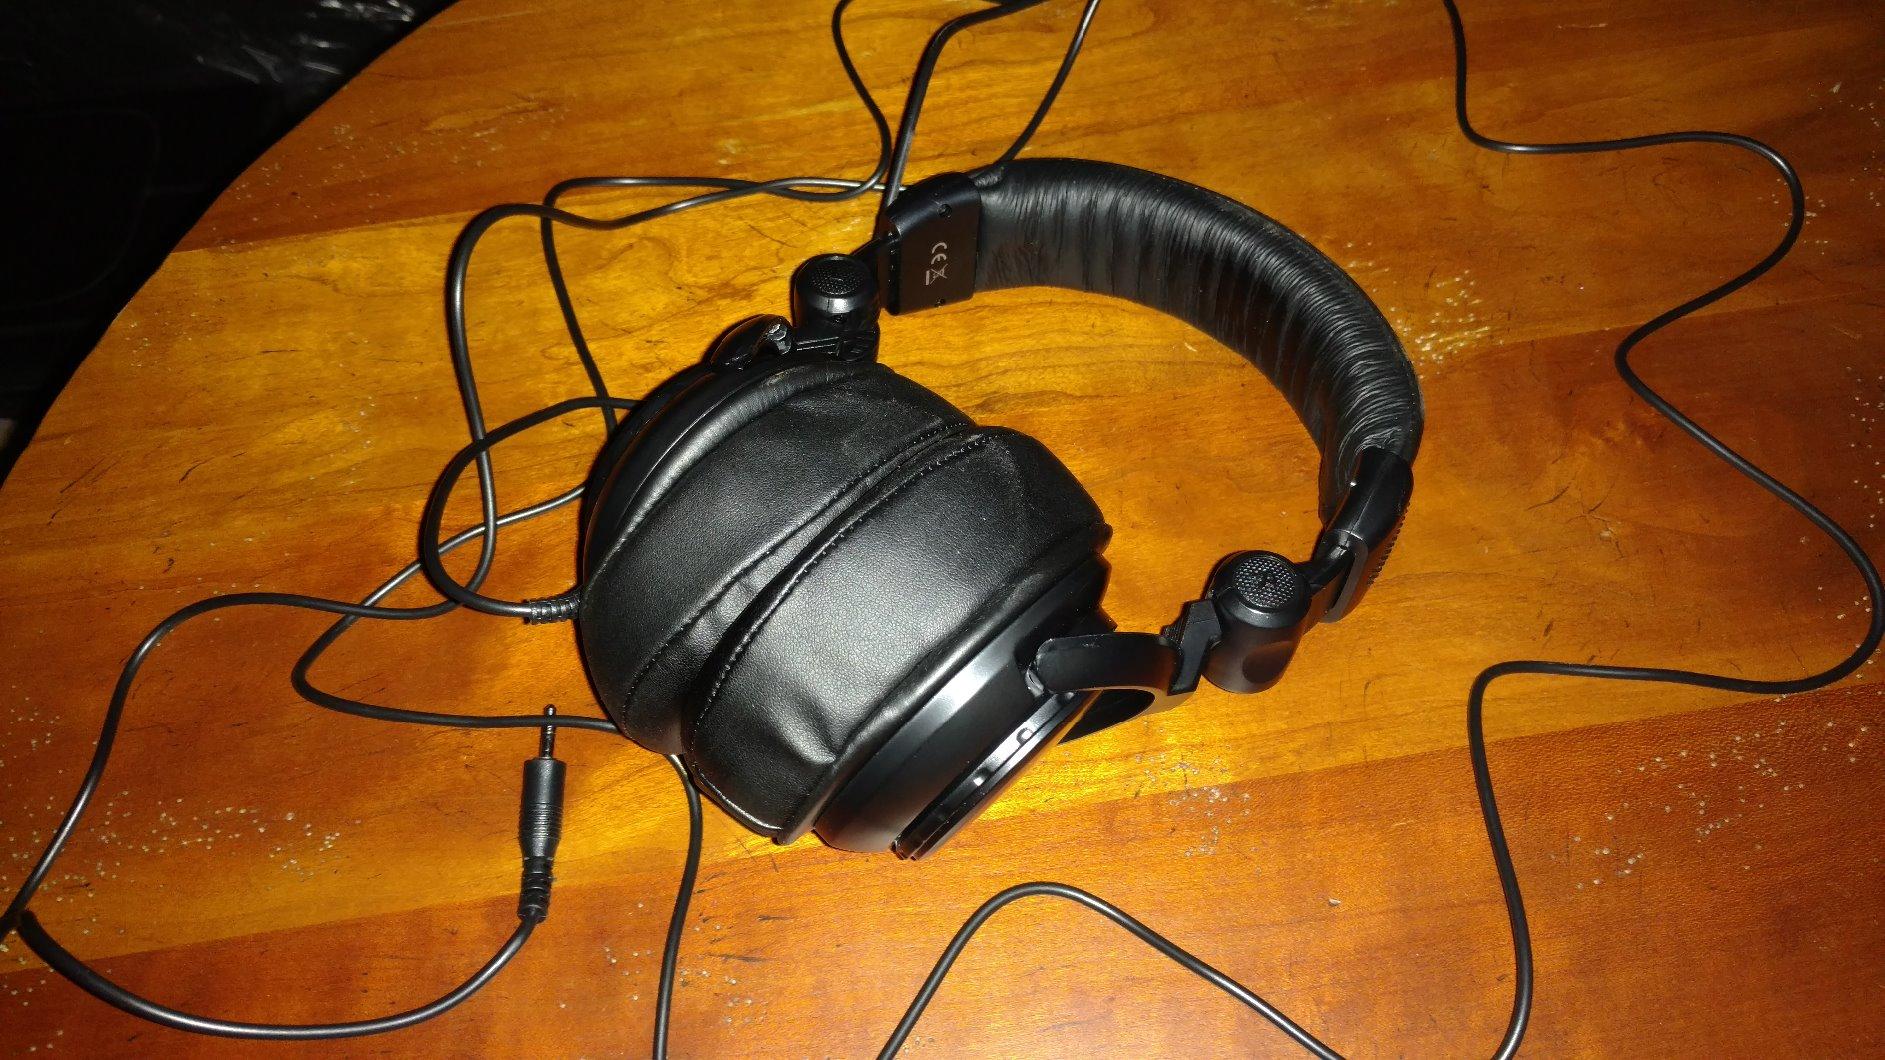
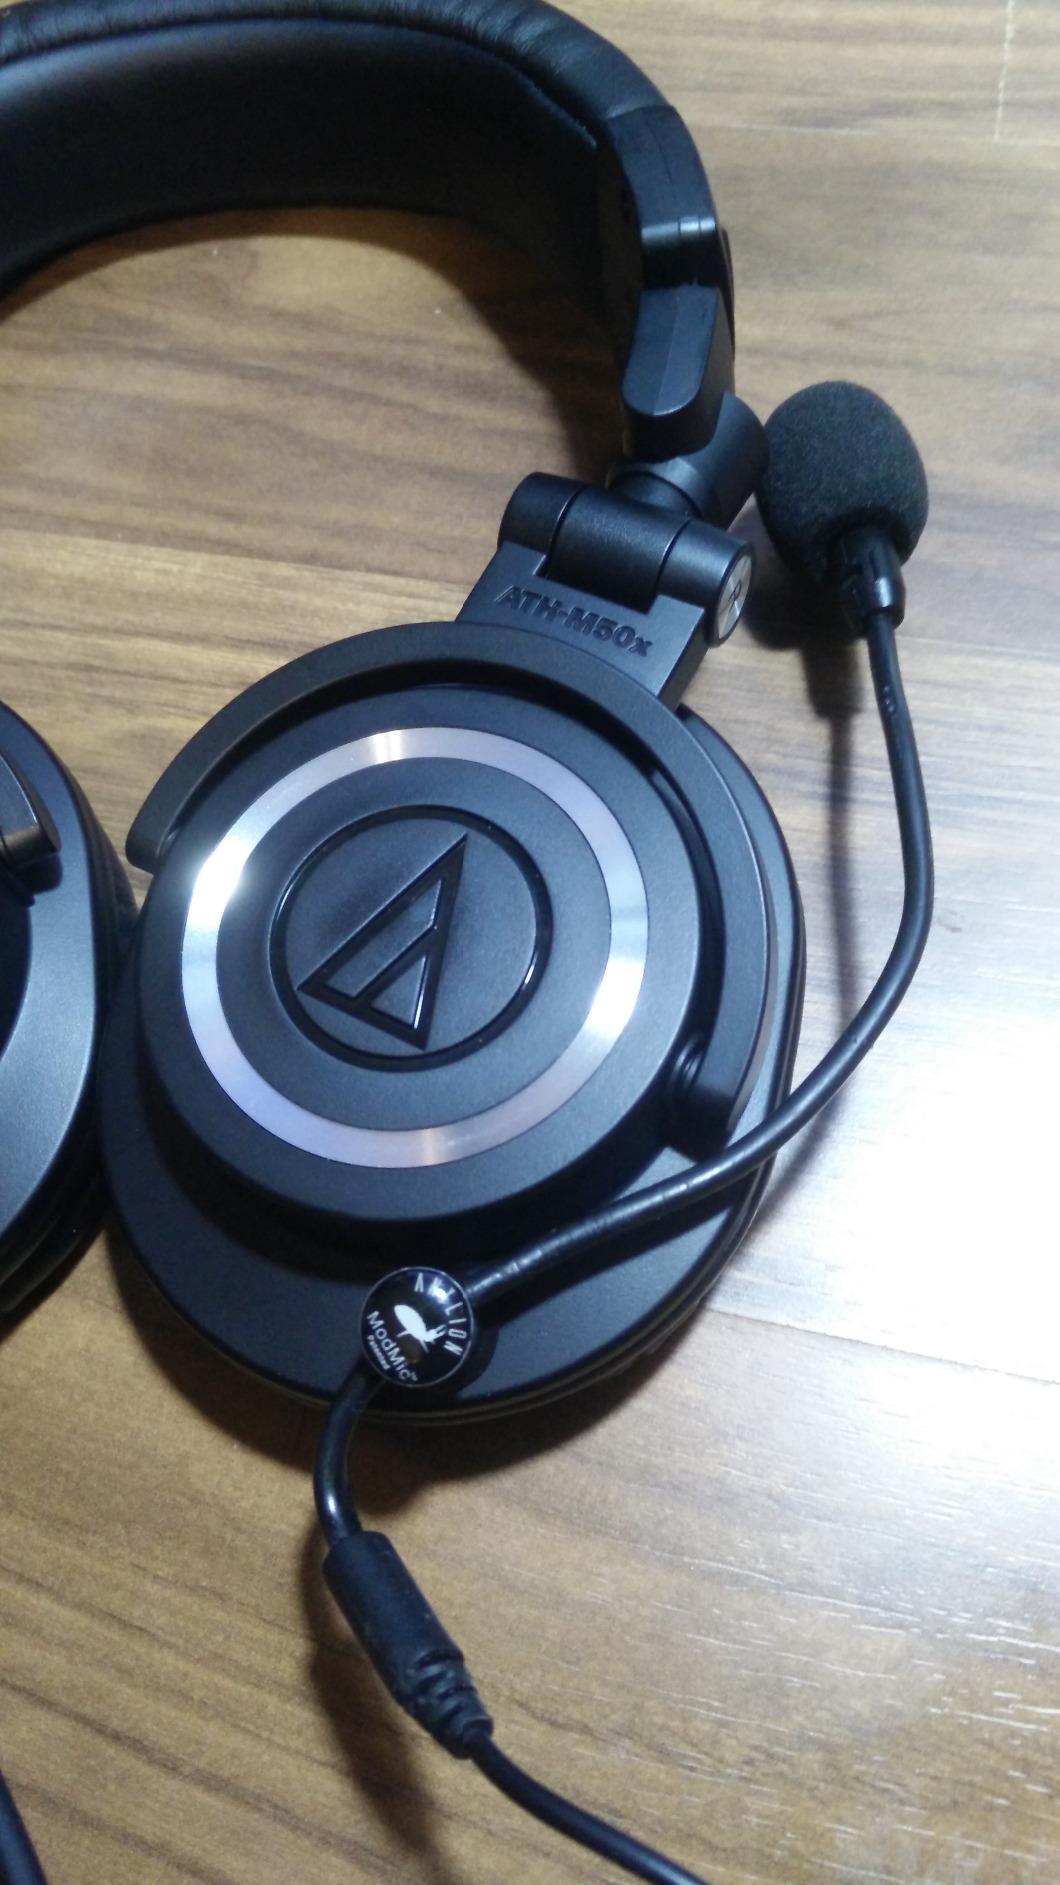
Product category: headphones
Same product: no